Ikoma Takatoshi

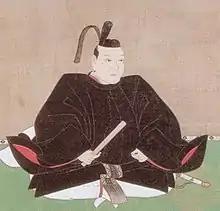
Ikoma Takatoshi

Takatoshi lost rulership of the Takamatsu domain due to an uprising within the fief. The shogunate attaindered his domain, and transferred him to the much smaller Yashima Domain in Dewa Province.